Victoria Angelova

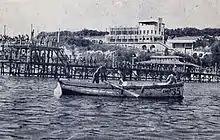
Sea Casino, Burgas

In 1936, Atanas Sirekov, the mayor of Burgas, initiated a design contest for a casino on Burgas Bay. Seventeen architects competed and Angelova won with a design she called "333". The building required a complex design due to the steep slope of the site and its panoramic view of the entire gulf area. Completed in 1938, the inauguration was attended by dignitaries from throughout the country, who received a special travel discount of 70% off the price of train tickets to attend. The building was abandoned in the late 1990s, but after almost 20 years of neglect, was restored and opened as a cultural center in 2011. The renovation project won the “Building of the Year” award for 2011.